Someshvara II

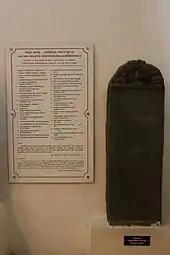
Old Kannada inscription dated c.1068 AD of Western Chalukya King Bhuvanaikamalla Someshvara II

Someshvara II who was administering the area around Gadag succeeded his father Someshvara I (Ahavamalla) as the Western Chalukya king. He was the eldest son of Someshvara I. During his reign Someshvara II was constantly under threat from his more ambitious younger brother Vikramaditya VI. Eventually Someshvara was deposed by Vikramaditya VI.